Marie Arago

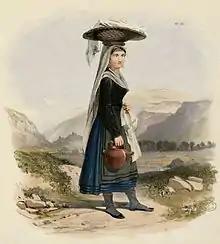
A peasant woman from Roussillon, c. 1830 (lithograph by James Duffield Harding)

On 12 August 1778, with a dowry of 2,200 livres, she married François Bonaventure Arago in Corneilla-la-Rivière.